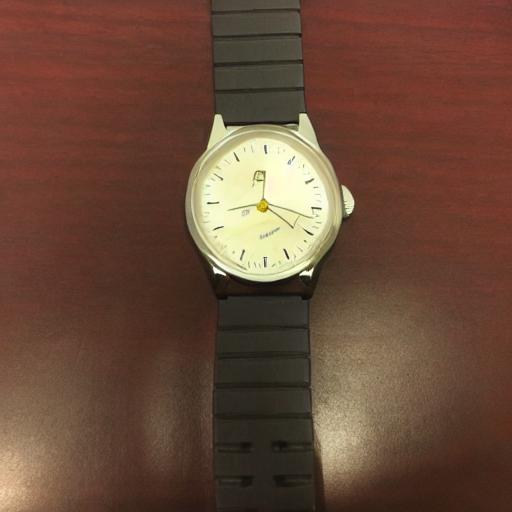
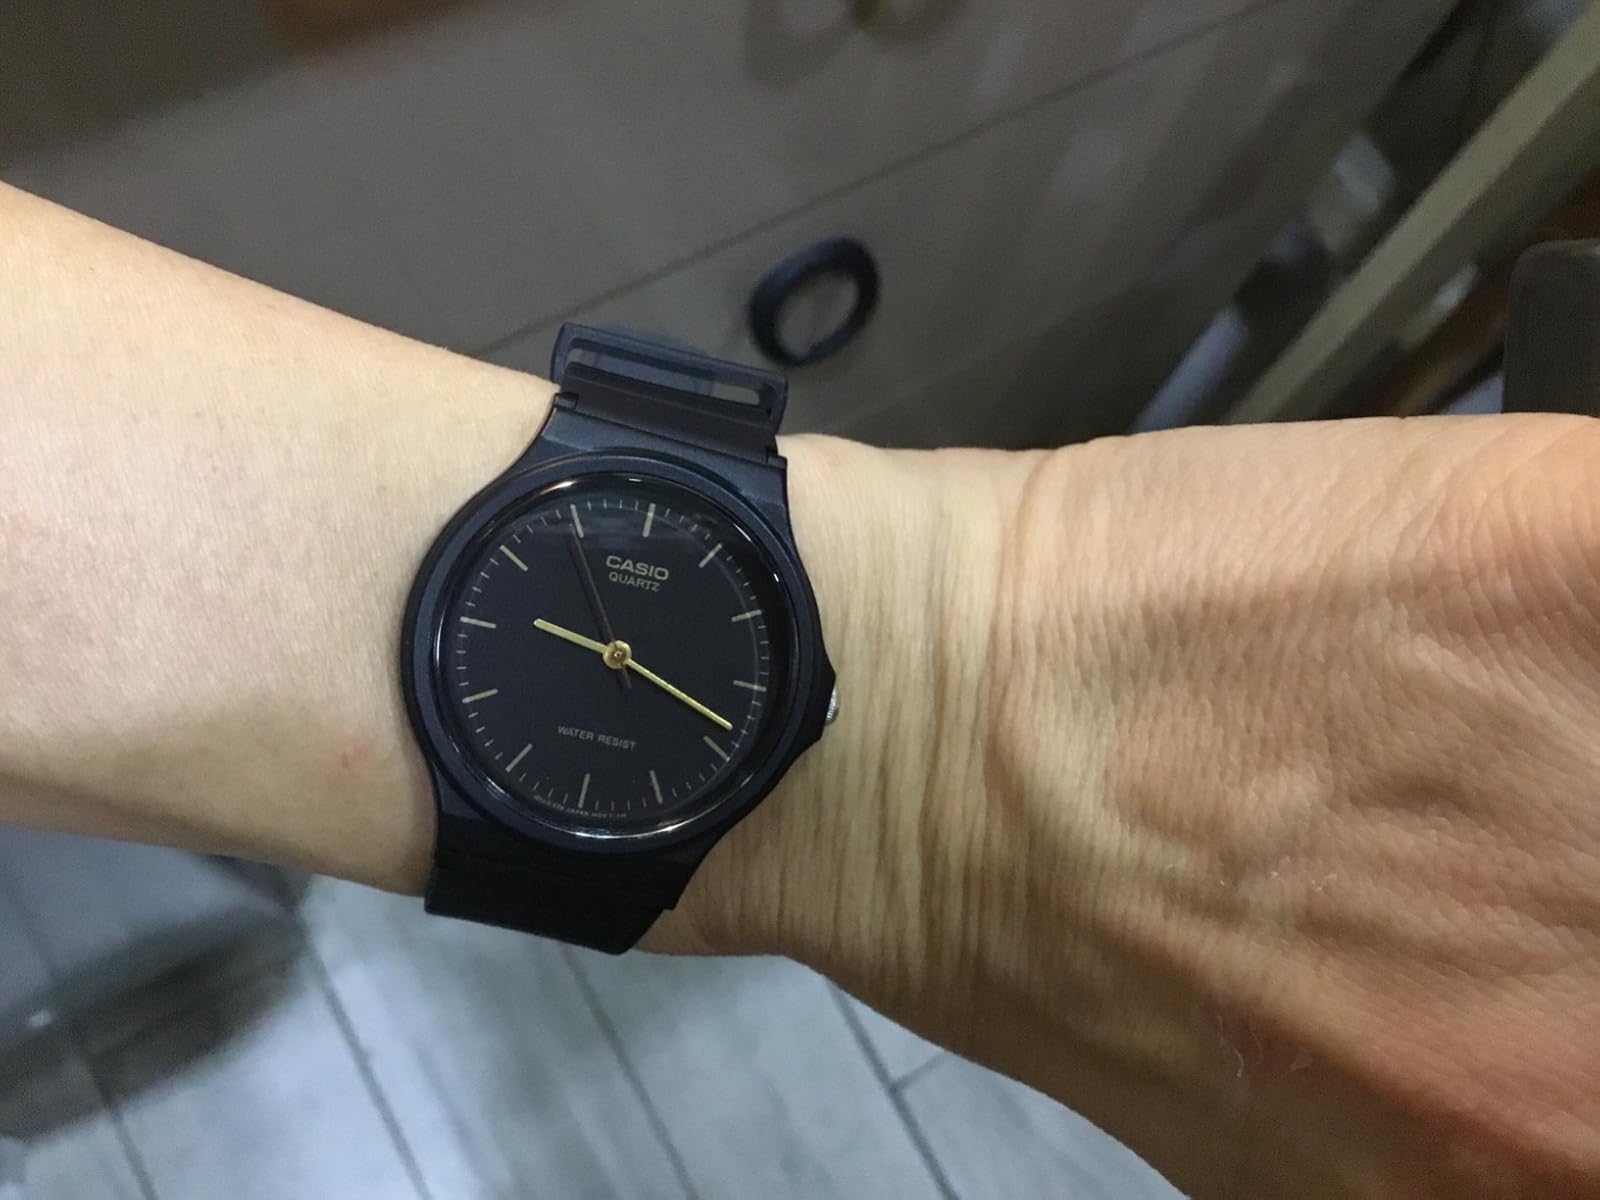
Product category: accessories_watch
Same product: no